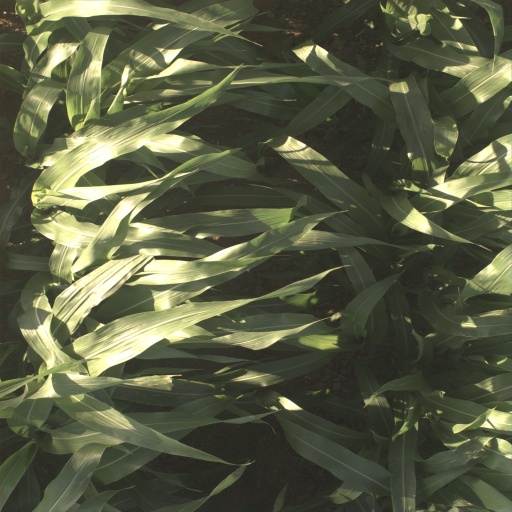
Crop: sorghum